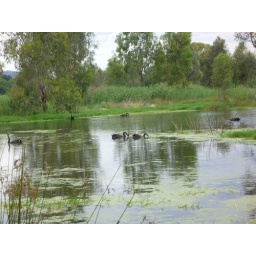
The male swan is called a Cob and female swan is called a Pen.Photo by Charles Dunn